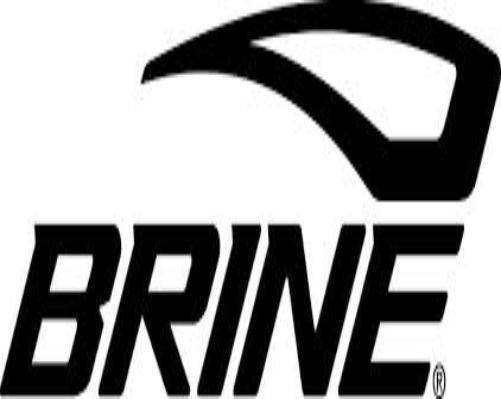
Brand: brine
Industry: Clothes